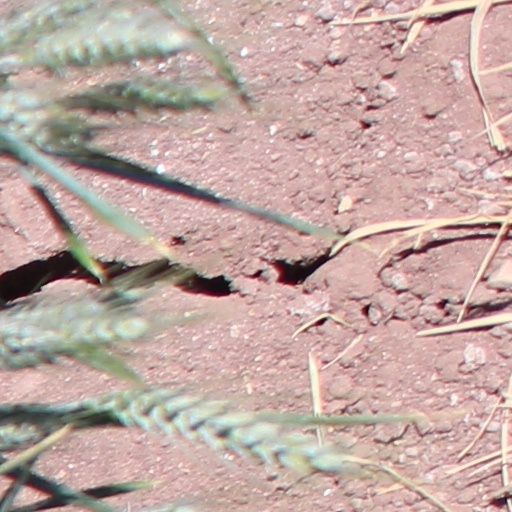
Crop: wheat